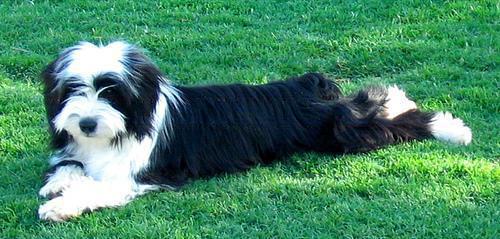
Tibetan_terrier